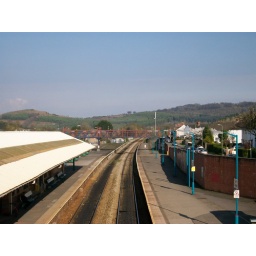
The view out of Caerphilly from the bridge over the train tracks